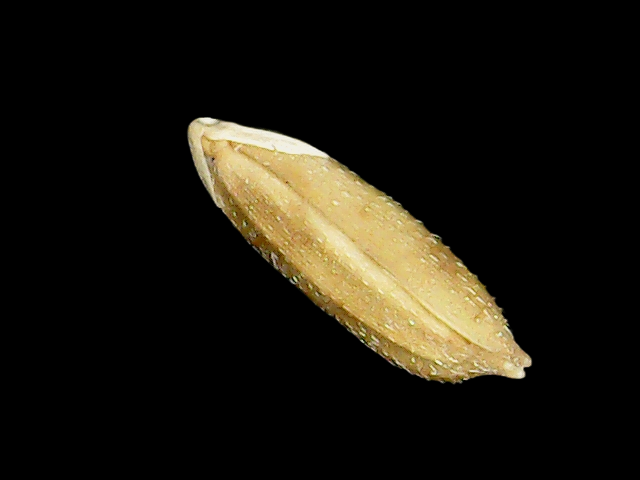
Rice variety: Bd51